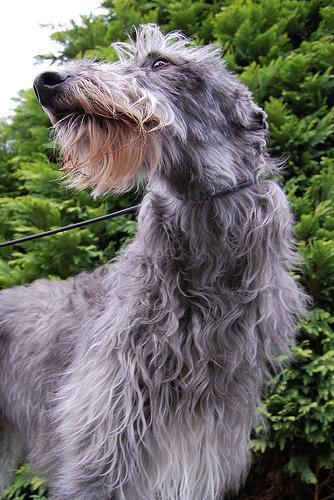
Scottish_deerhound